Infrastructure of the Brill Tramway

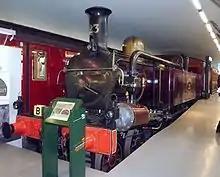
Purple steam locomotive

Westcott was sometimes known in early years as "Wescott". Two cottages for tramway staff were built next to the station in 1871. It was removed from the timetable by 1931, although trains continued to stop on request. Westcott was a small village with a population of about 150, and passenger usage was low; in 1932 Westcott station saw only 1,560 passengers and made only £27 (about £ in ) in passenger receipts. The station building remains in place in the back garden of the former station house, now a private residence, and carries an exact replica of its original "Westcott" station sign. Aside from Quainton Road station, the two buildings at Westcott are the only significant structures associated with the Tramway to have survived.